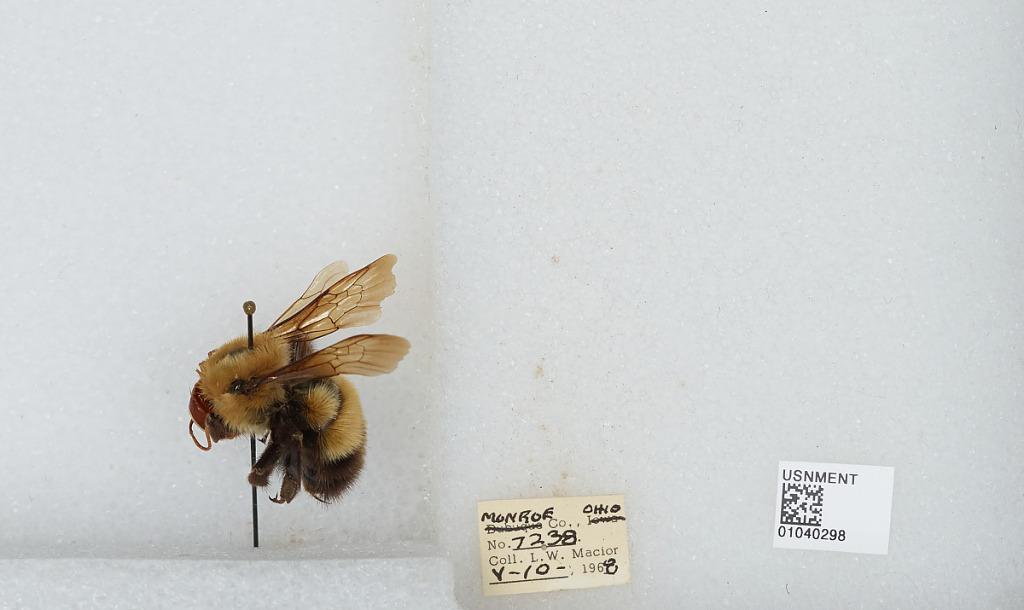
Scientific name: Bombus (Pyrobombus) perplexus Cresson
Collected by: L. Macior
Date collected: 1968-5-10
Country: United States
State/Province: Ohio
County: Monroe
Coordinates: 39.73, -81.08